High School for Health Professions and Human Services

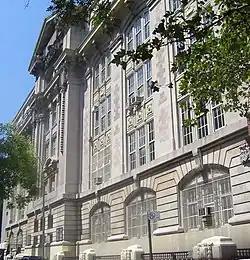
The HPHS is located in the Old Stuyvesant Campus on 15th Street in Stuyvesant Town.

The High School for Health Professions and Human Services is a public high school in Manhattan, New York City. It is specialized for students preparing for careers in the healthcare and human resources fields.